Victor Artus Solaro

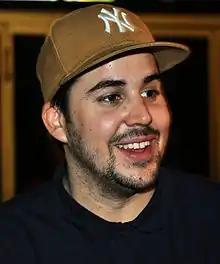
Artus at the Casino de Paris, June 8th, 2013

From 2011 to 2014, he presented sketches on the show On n'demande qu'à en rire, where he gained notoriety.